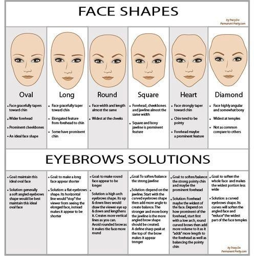
how do you shape your eyebrows for the first time